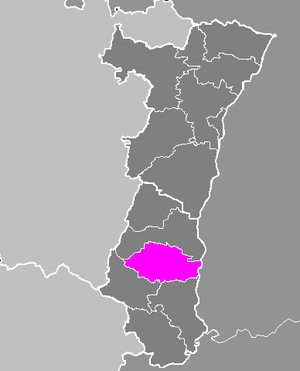
L'arrondissement de Guebwiller est une ancienne division administrative française, située dans le département du Haut-Rhin, en région Grand Est. Elle a été supprimée au 1ᵉʳ janvier 2015, absorbée par les arrondissements de Thann et de Mulhouse.